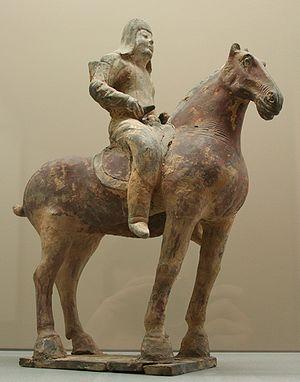
Cavalier sur sa monture. Terre cuite polychrome (remarquablement préservée). H. 40 cm (une taille relativement grande pour une statuette de ce type). Dynastie des Wei du Nord (386-534). Début du 6e siècle. MC 9419. Don en souvenir de Jacques Debré, 1969. Musée Cernuschi, Paris, France. Ce cavalier tient un olifant. Peut-être un participant à une chasse à courre. Référence
Les Wei du Nord sont une dynastie des périodes des Seize Royaumes et des Dynasties du Nord et du Sud, qui régna en Chine du Nord de 386 à 534.
Les dynasties du Nord et du Sud, en Chine, ont succédé durant la première moitié du Vᵉ siècle aux Seize Royaumes du Nord et à la dynastie Jin du Sud pour prendre fin en 589, avec la réunification par la dynastie Sui leur succédant. Durant cette période de quasiment deux siècles, les dynasties du Nord et du Sud furent constituées de neuf dynasties principales, cinq au Nord et quatre au Sud.